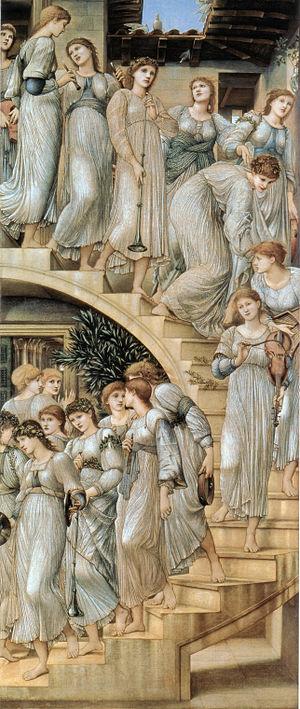
Florence Beatrice Farr, née le 7 juillet 1860 à Southlands, Bromley et morte le 29 avril 1917 à Colombo, Sri Lanka, est une actrice et metteur en scène de théâtre, une musicienne et chef d'orchestre, une féministe, une écrivain, une occultiste et une enseignante britannique.